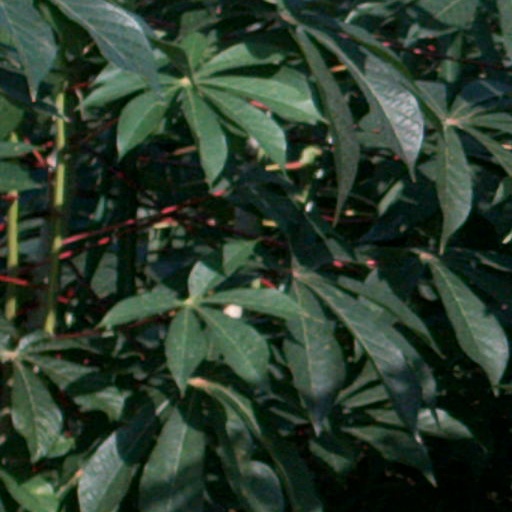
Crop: cassava